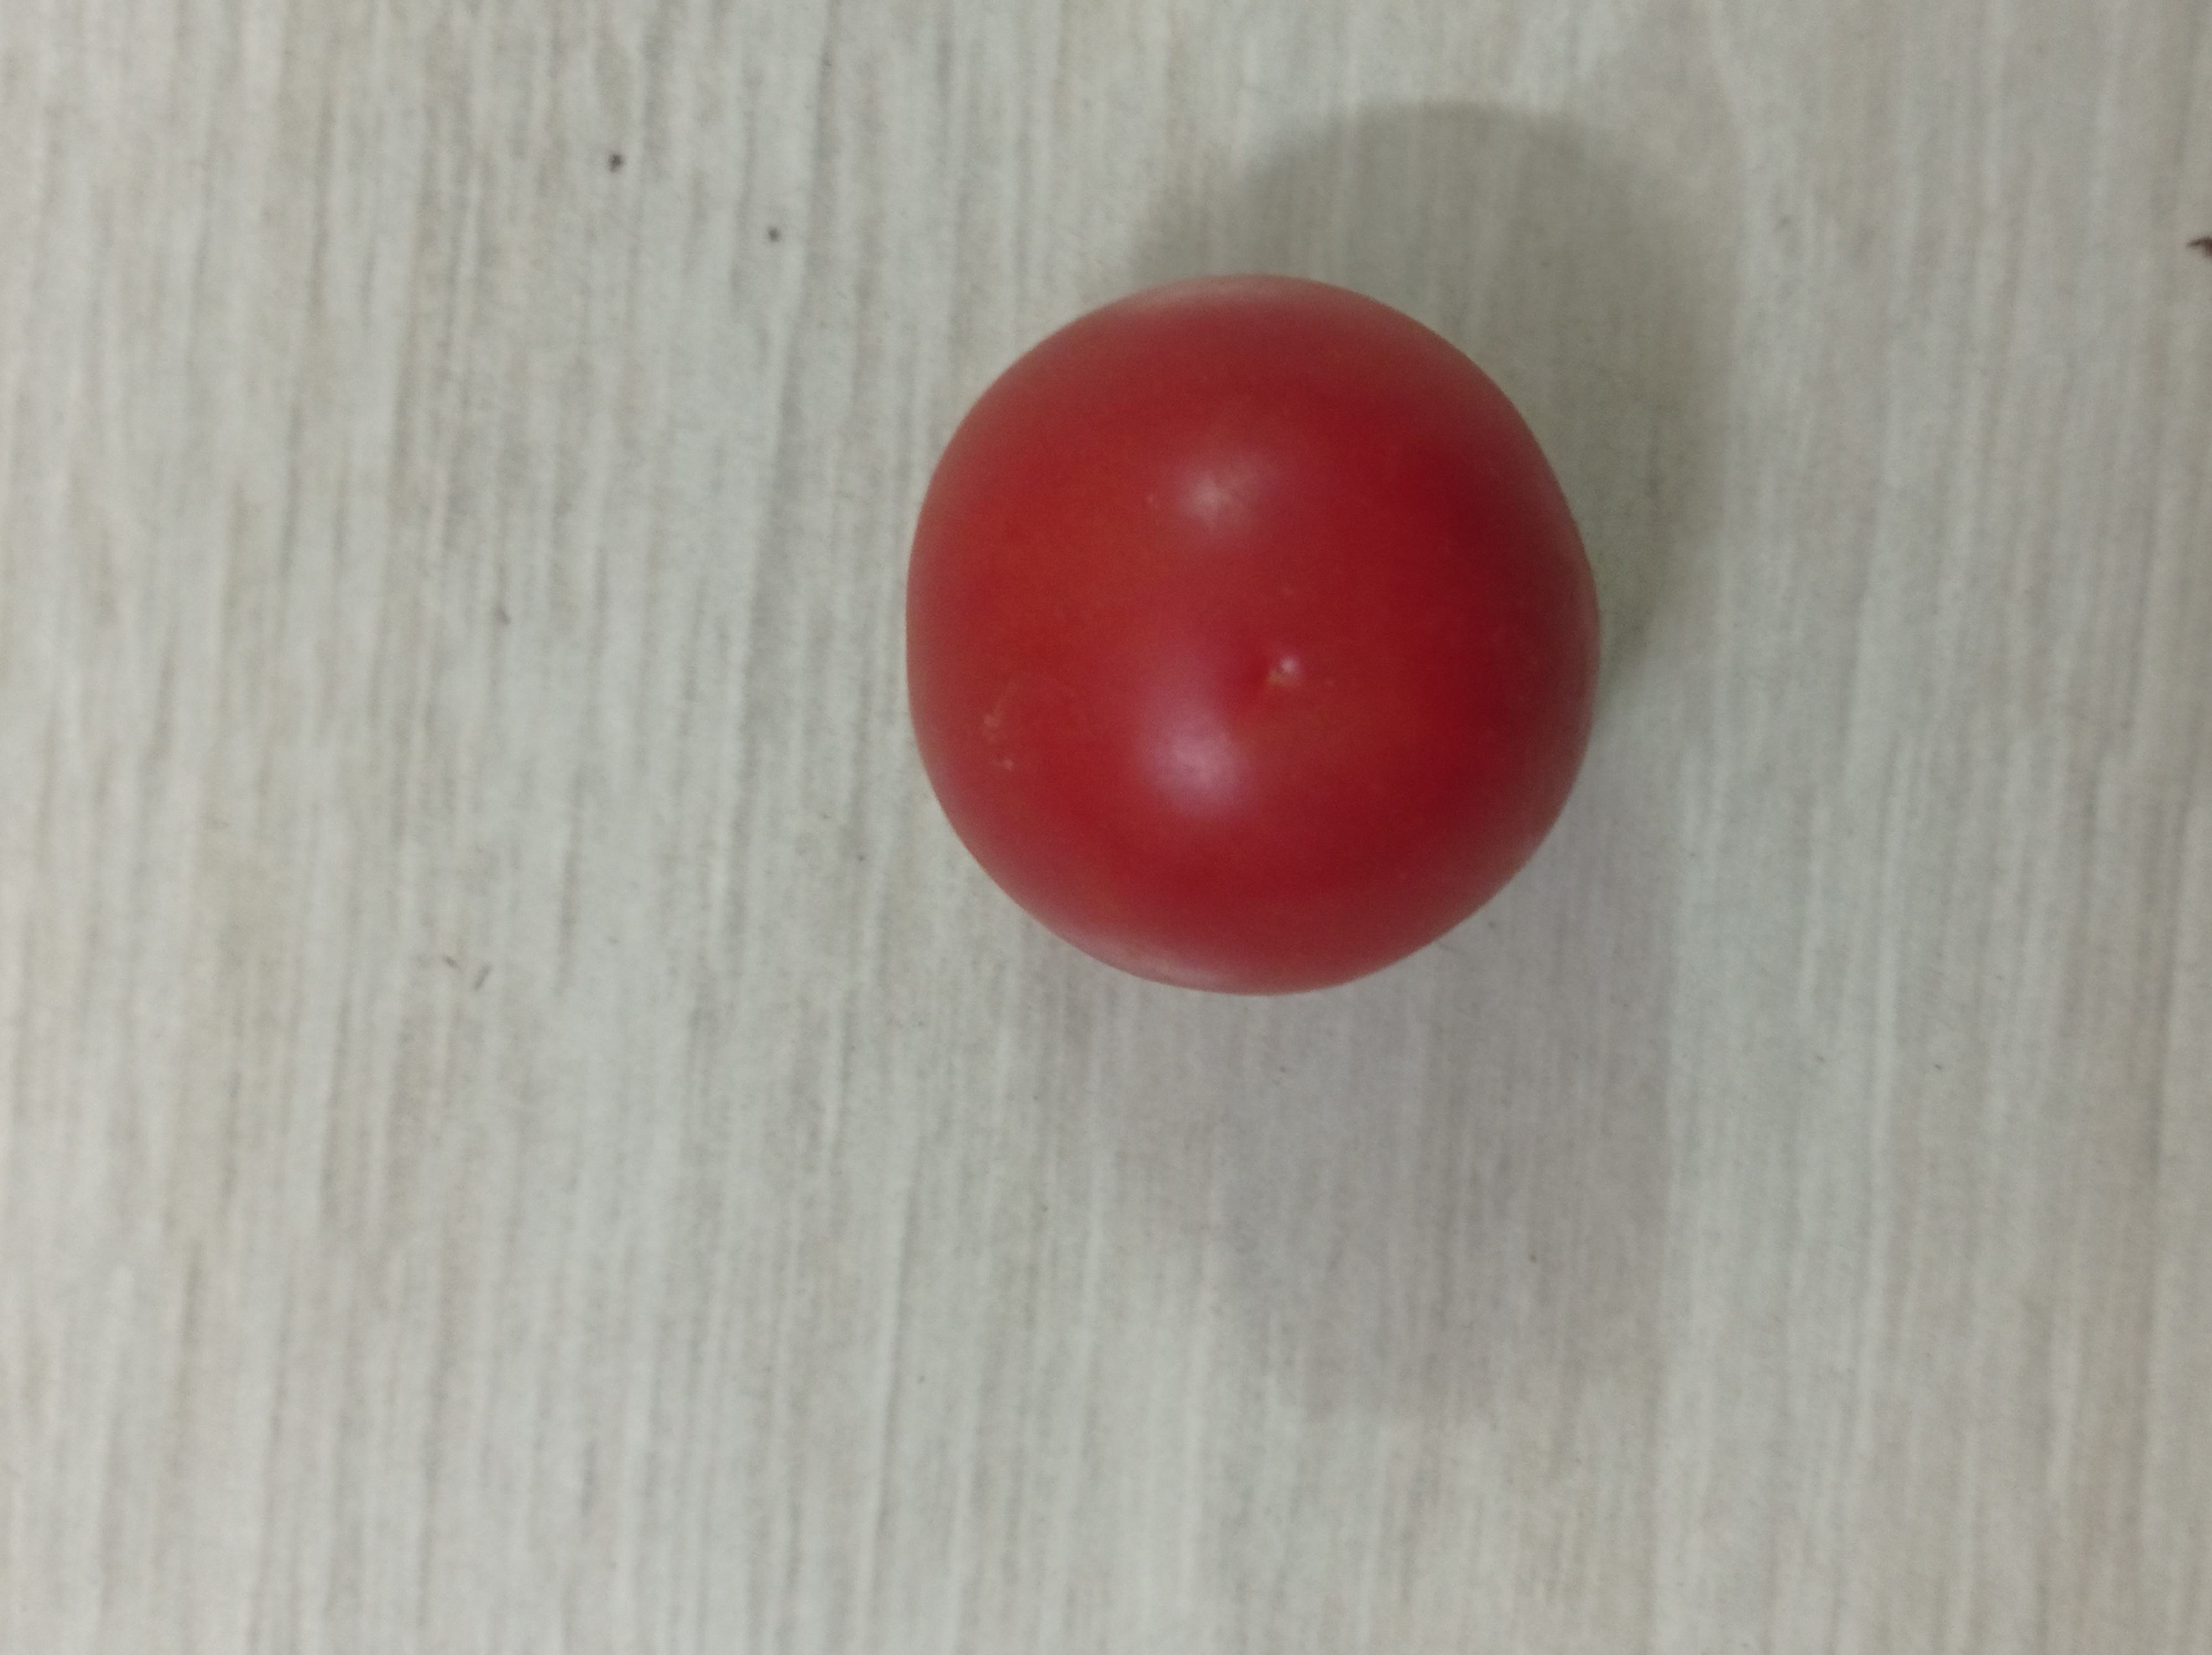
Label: Fresh